List of Virtual Boy games

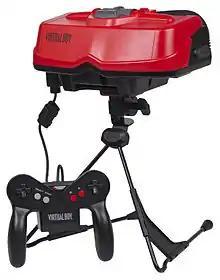
A Virtual Boy console with its controller

The Virtual Boy is a 32-bit tabletop video game console developed and designed by Nintendo, first released in Japan on July 21, 1995 and later in North America on August 14 of the same year. The following lists contains all of the games released for the Virtual Boy.